India Martínez

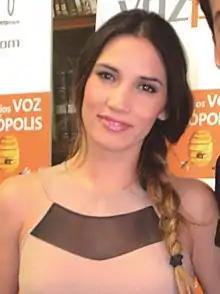
India Martínez

Jenifer Yésica Martínez Fernández (Córdoba, Spain, October 13, 1985), known professionally as India Martínez, is a Spanish flamenco and pop singer. Her artistic name was made out by the first manager she had at the age of 17, when she signed her first record contract. Her first contact with flamenco was through the dance classes she received from Nieves Camacho in Córdoba at the age of 5. When she was 11 years old, she moved with her parents to Puerto de Roquetas de Mar (Almería), where a year later she began to sing and also started to be called "La Niña del Puerto".